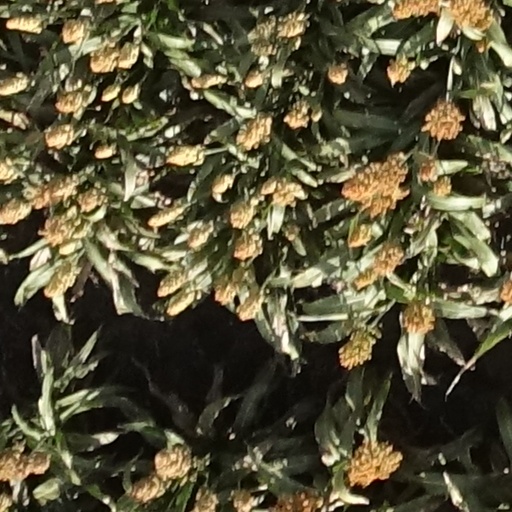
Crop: sorghum